Palmyra

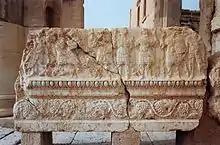
Relief in the Temple of Bel depicting Palmyrene war gods

Aurelian spared the city and stationed a garrison of 600 archers, led by Sandarion, as a peacekeeping force. In 273 Palmyra rebelled under the leadership of Septimius Apsaios, declaring Antiochus (a relative of Zenobia) as Augustus. Aurelian marched against Palmyra, razing it to the ground and seizing the most valuable monuments to decorate his Temple of Sol. Palmyrene buildings were smashed, residents massacred and the Temple of Bel pillaged.